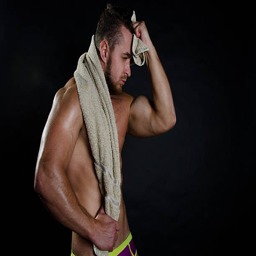
man wiped with a towel